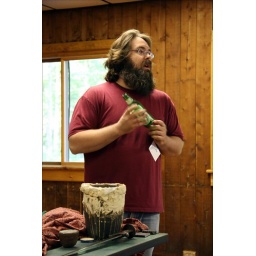
The green glass is a flux. Green because the copper or chromium combines with carbon in the melt.